Fisher's exact test

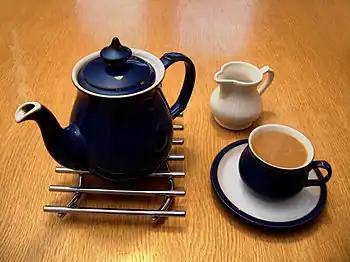
A teapot, a creamer and teacup full of tea with milk—can a taster tell if the milk went in first?

The test is useful for categorical data that result from classifying objects in two different ways; it is used to examine the significance of the association (contingency) between the two kinds of classification. So in Fisher's original example, one criterion of classification could be whether milk or tea was put in the cup first; the other could be whether Bristol thinks that the milk or tea was put in first. We want to know whether these two classifications are associated—that is, whether Bristol really can tell whether milk or tea was poured in first. Most uses of the Fisher test involve, like this example, a 2 × 2 contingency table (discussed below). The "p"-value from the test is computed as if the margins of the table are fixed, i.e. as if, in the tea-tasting example, Bristol knows the number of cups with each treatment (milk or tea first) and will therefore provide guesses with the correct number in each category. As pointed out by Fisher, this leads under a null hypothesis of independence to a hypergeometric distribution of the numbers in the cells of the table. This setting is however rare in scientific practice and the test is conservative, when one or both margins are random variables themselves